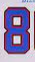
Number: 8